List of American films of 1938

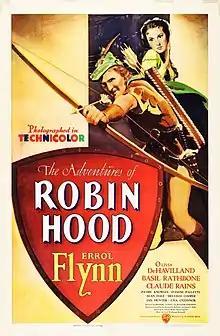
"The Adventures of Robin Hood" starring Erroll Flynn.

This list of American films of 1938 compiles American feature films that were released in 1938.